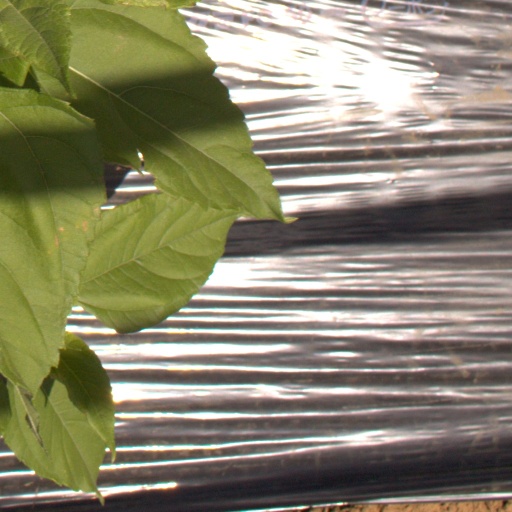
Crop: Jerusalem artichoke